Town and gown

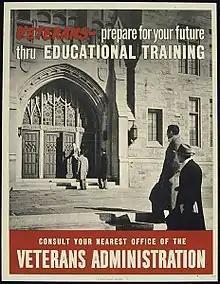
A government poster on the G.I. Bill, which provided veterans with financial aid to pursue college degrees

The trend of American students living off campus had emerged during the post-World War II era. The Servicemen's Readjustment Act legislation, popularly known as the "G.I. Bill", provided large numbers of returning veterans with the financial aid to pursue college degrees. Many veterans were older than traditional students or had families to support; this further spurred the growth of off-campus housing. It was estimated that by century's end, as many as 85% of American college students lived off campus (Carnegie Commission). This residential trend – and other factors – would mitigate the division between town and gown (but not necessarily the tensions). Universities increasingly integrated into cities as cities absorbed and accommodated universities. Commuter colleges, such as San Francisco State University, now enroll large numbers of students who live at a distance, commute to campus for classes, and then leave at the end of each school day. Concurrently, American universities have opened branch campuses and even offer classes in storefront venues.